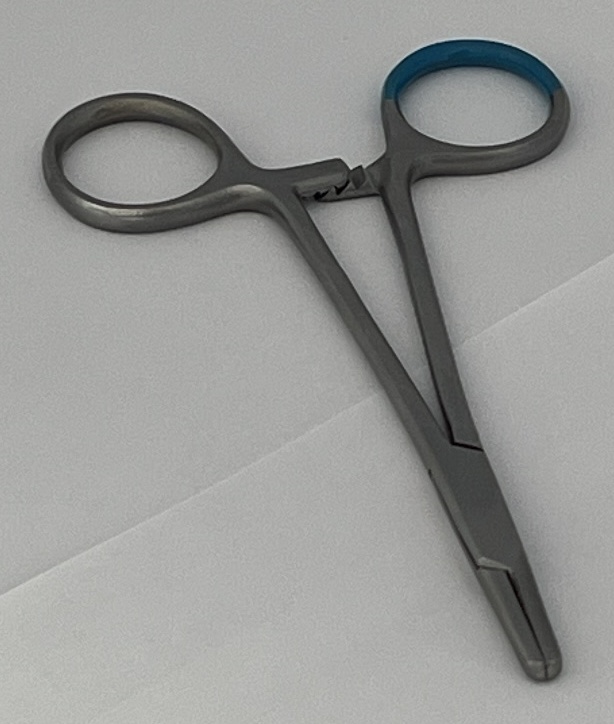
Hinged instrument state: closed